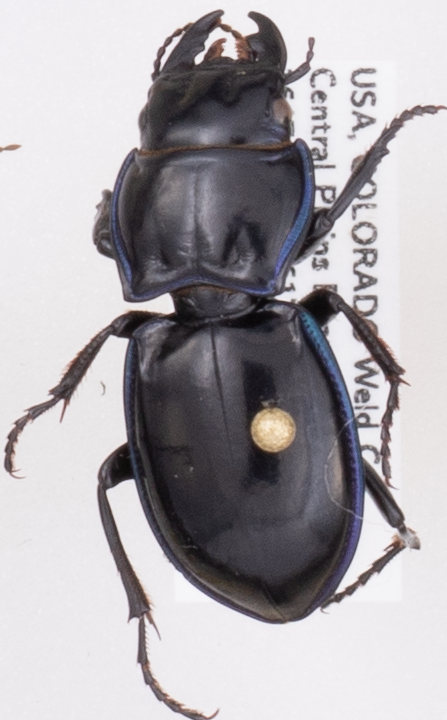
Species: Pasimachus elongatus
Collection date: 2020-08-19
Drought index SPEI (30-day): -1.186
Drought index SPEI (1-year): -0.84
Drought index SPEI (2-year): -0.272